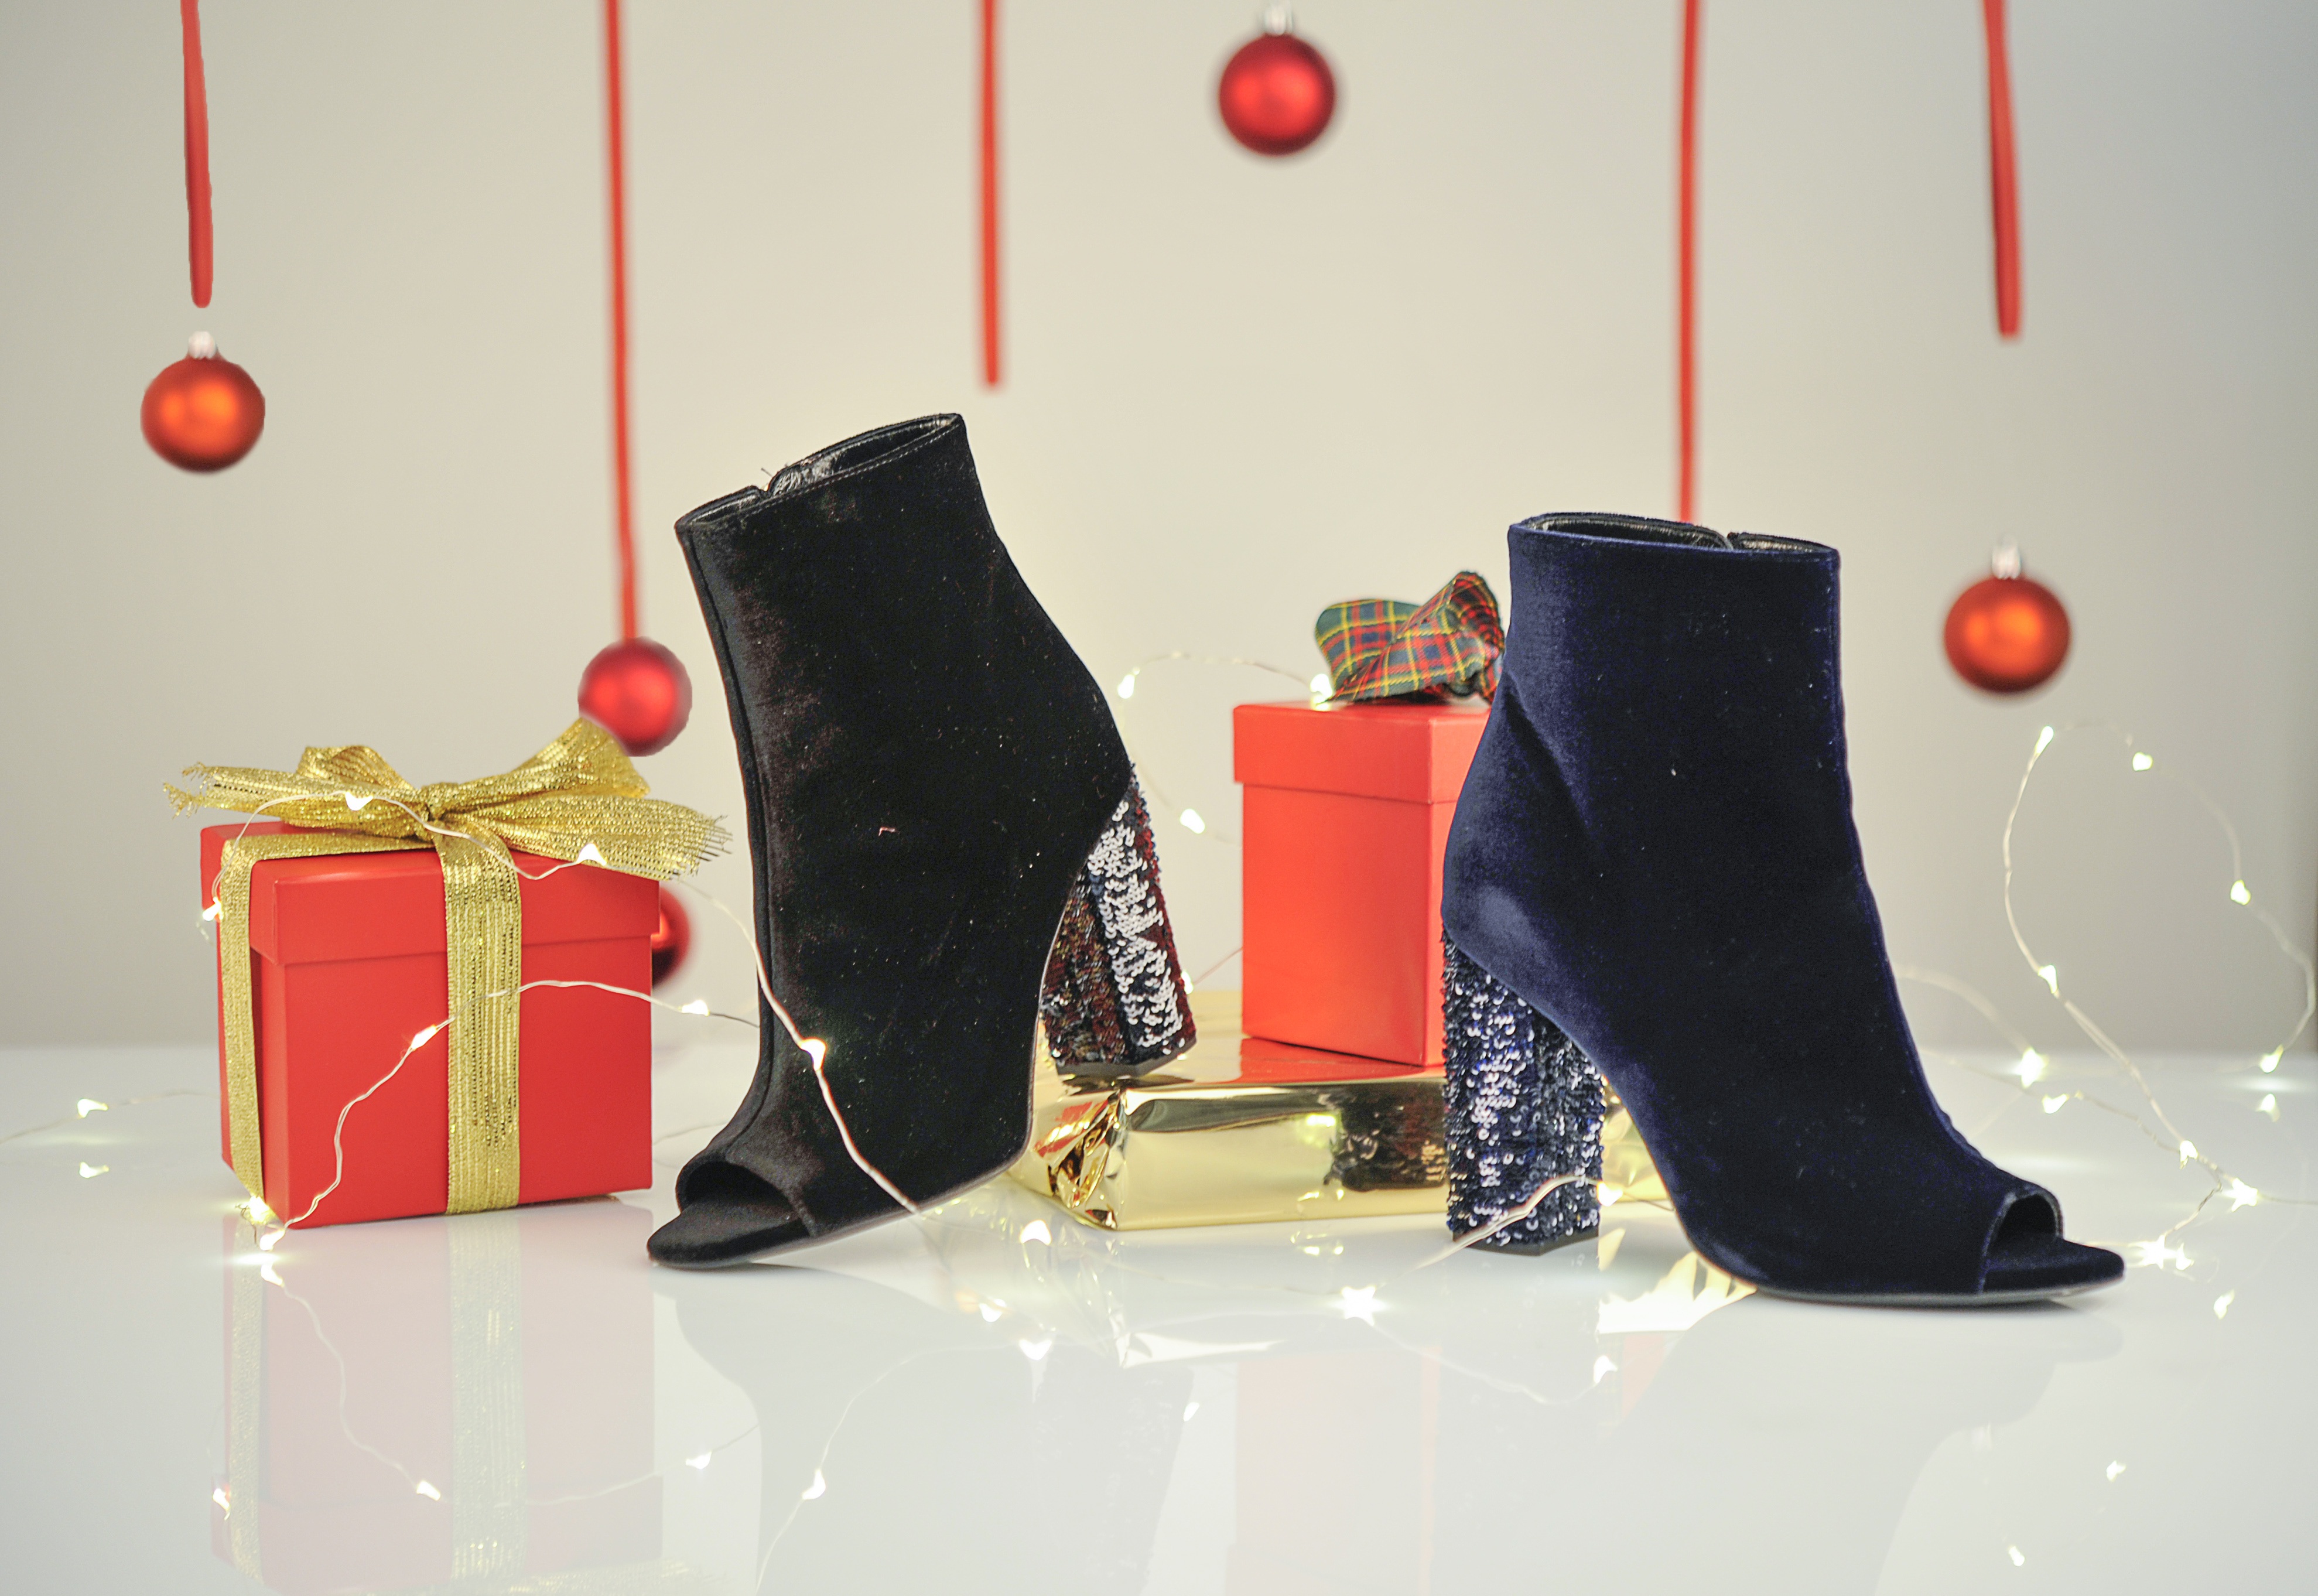
shoe, red, color, black, christmas, lighting, new year, human body, christmas decoration, shoes, party, footwear, shape, epiphany, christmas dinner